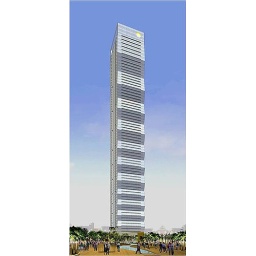
stratford resindeces located in makati a 70 storey tower one of the tallest building in makati